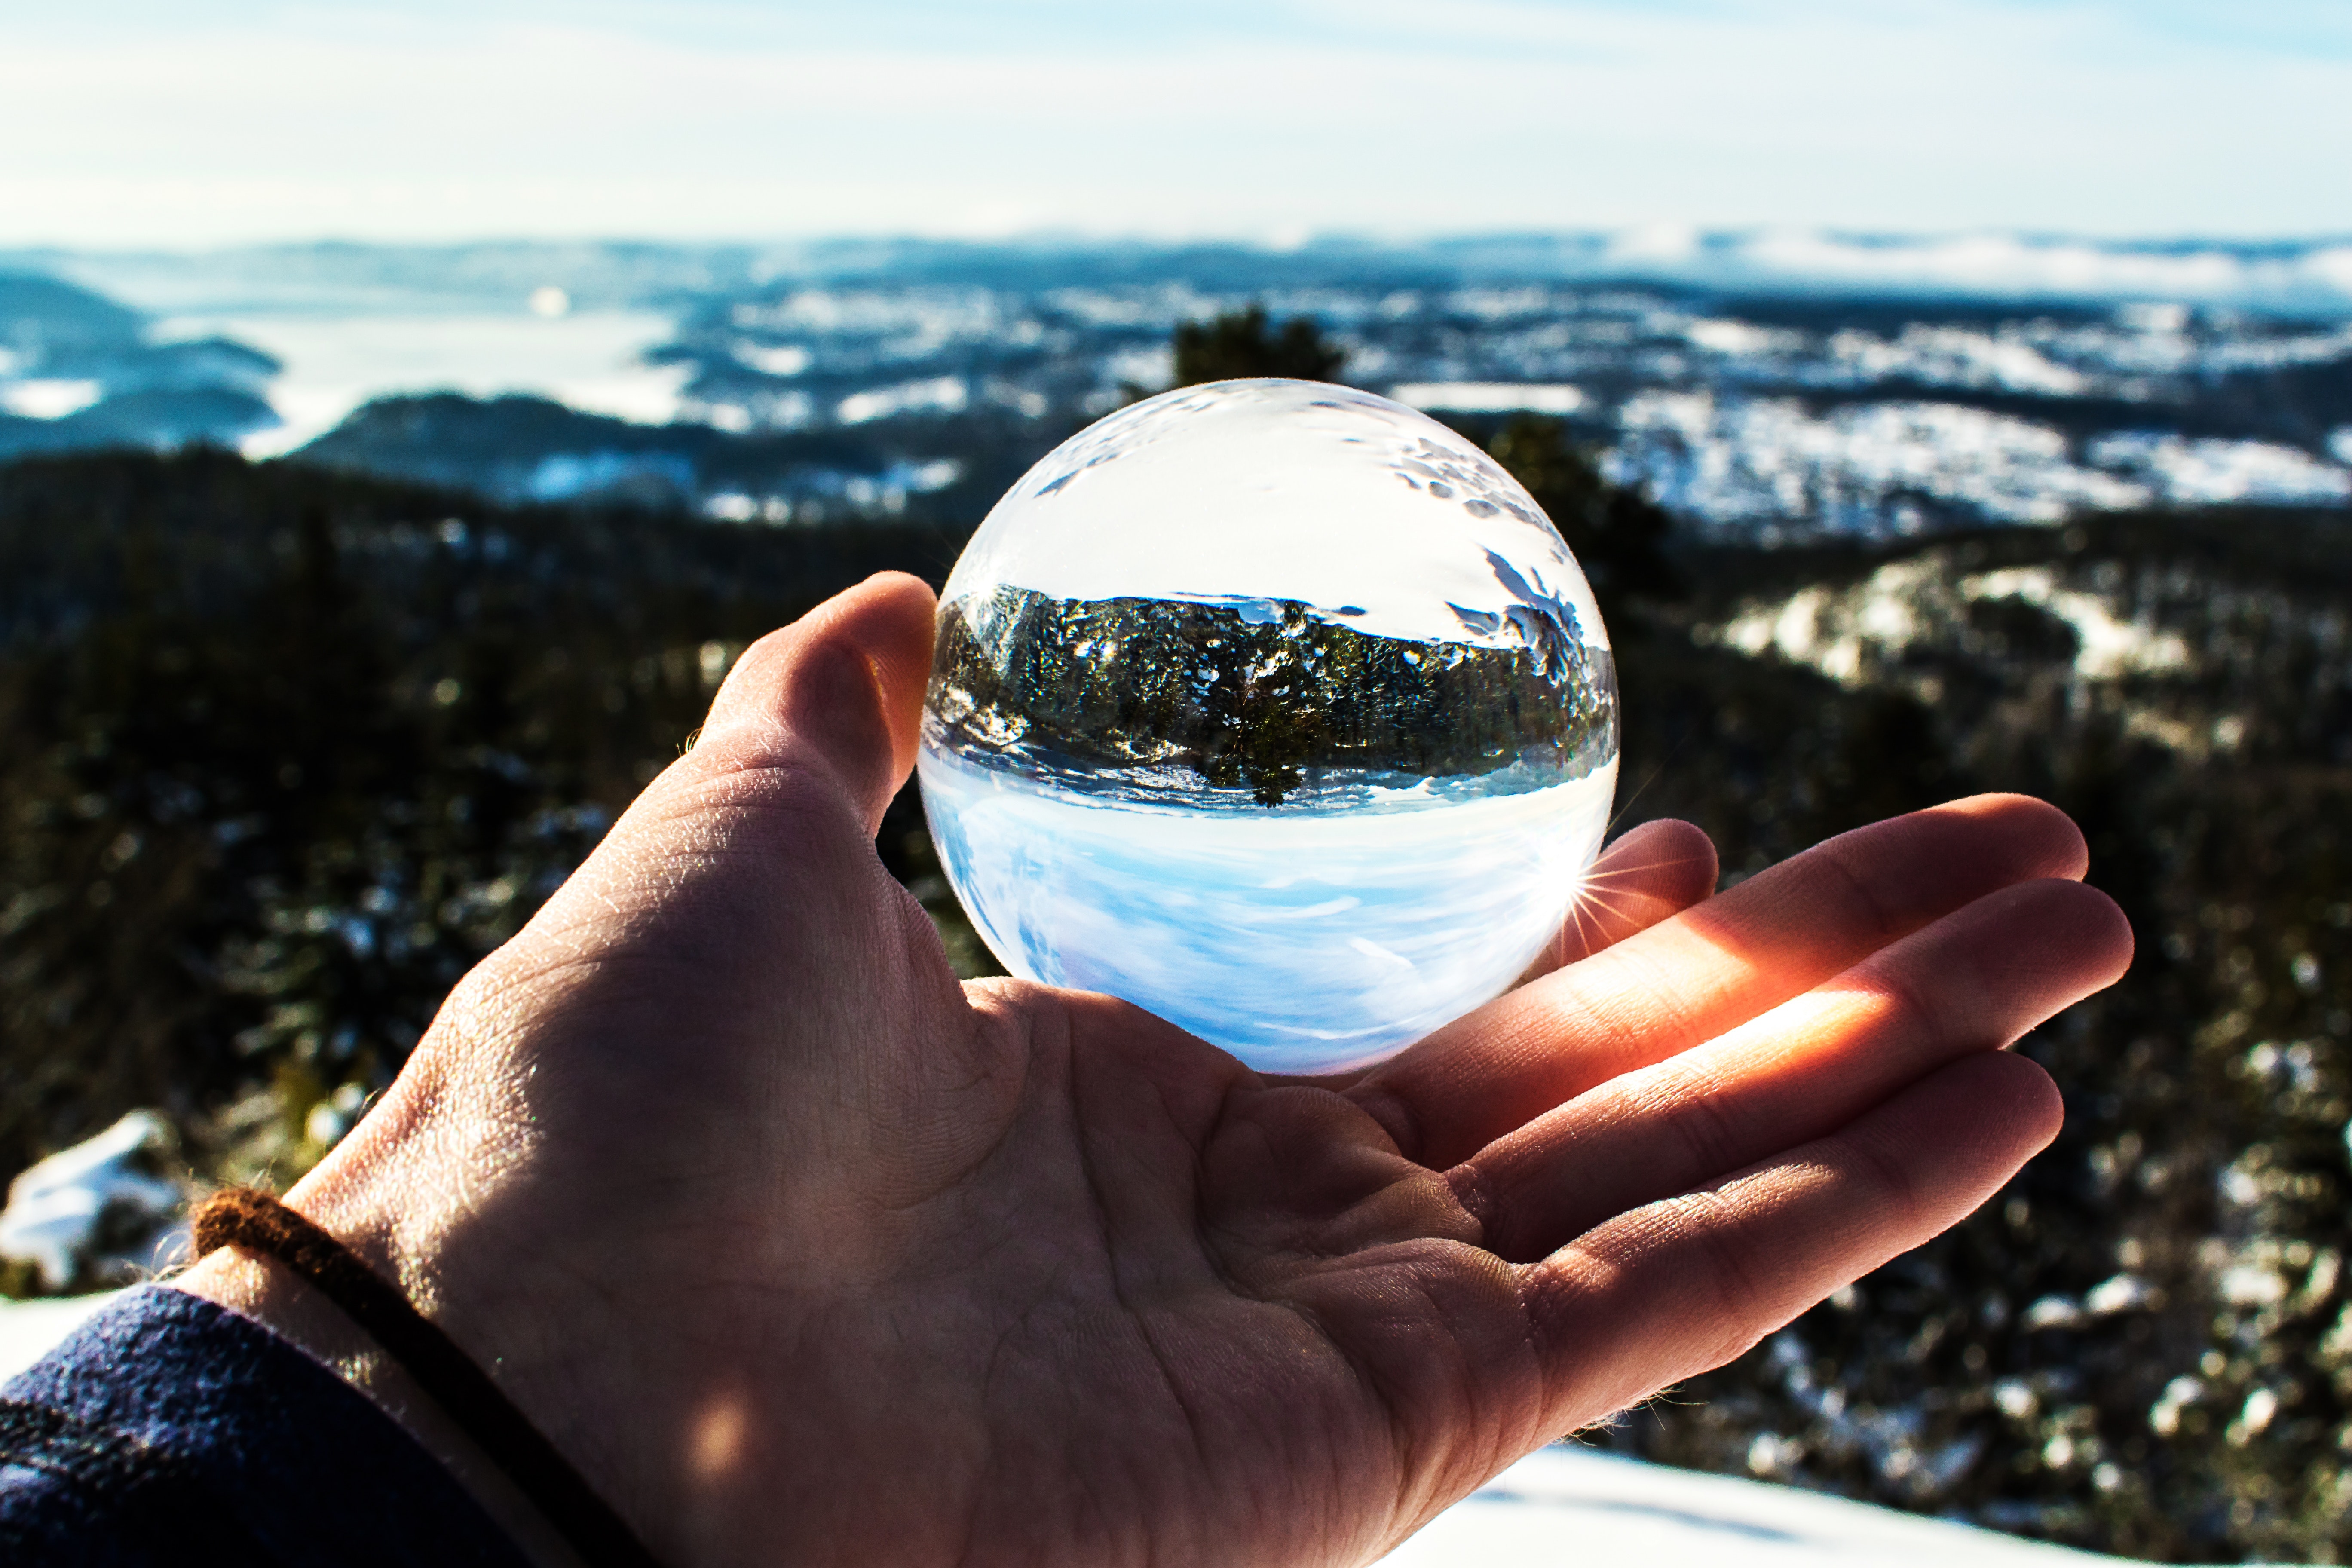
water, hand, sphere, sky, world, finger, reflection, glass, tree, earth, sunlight, rock, photography, vacation, cloud, winter, thumb